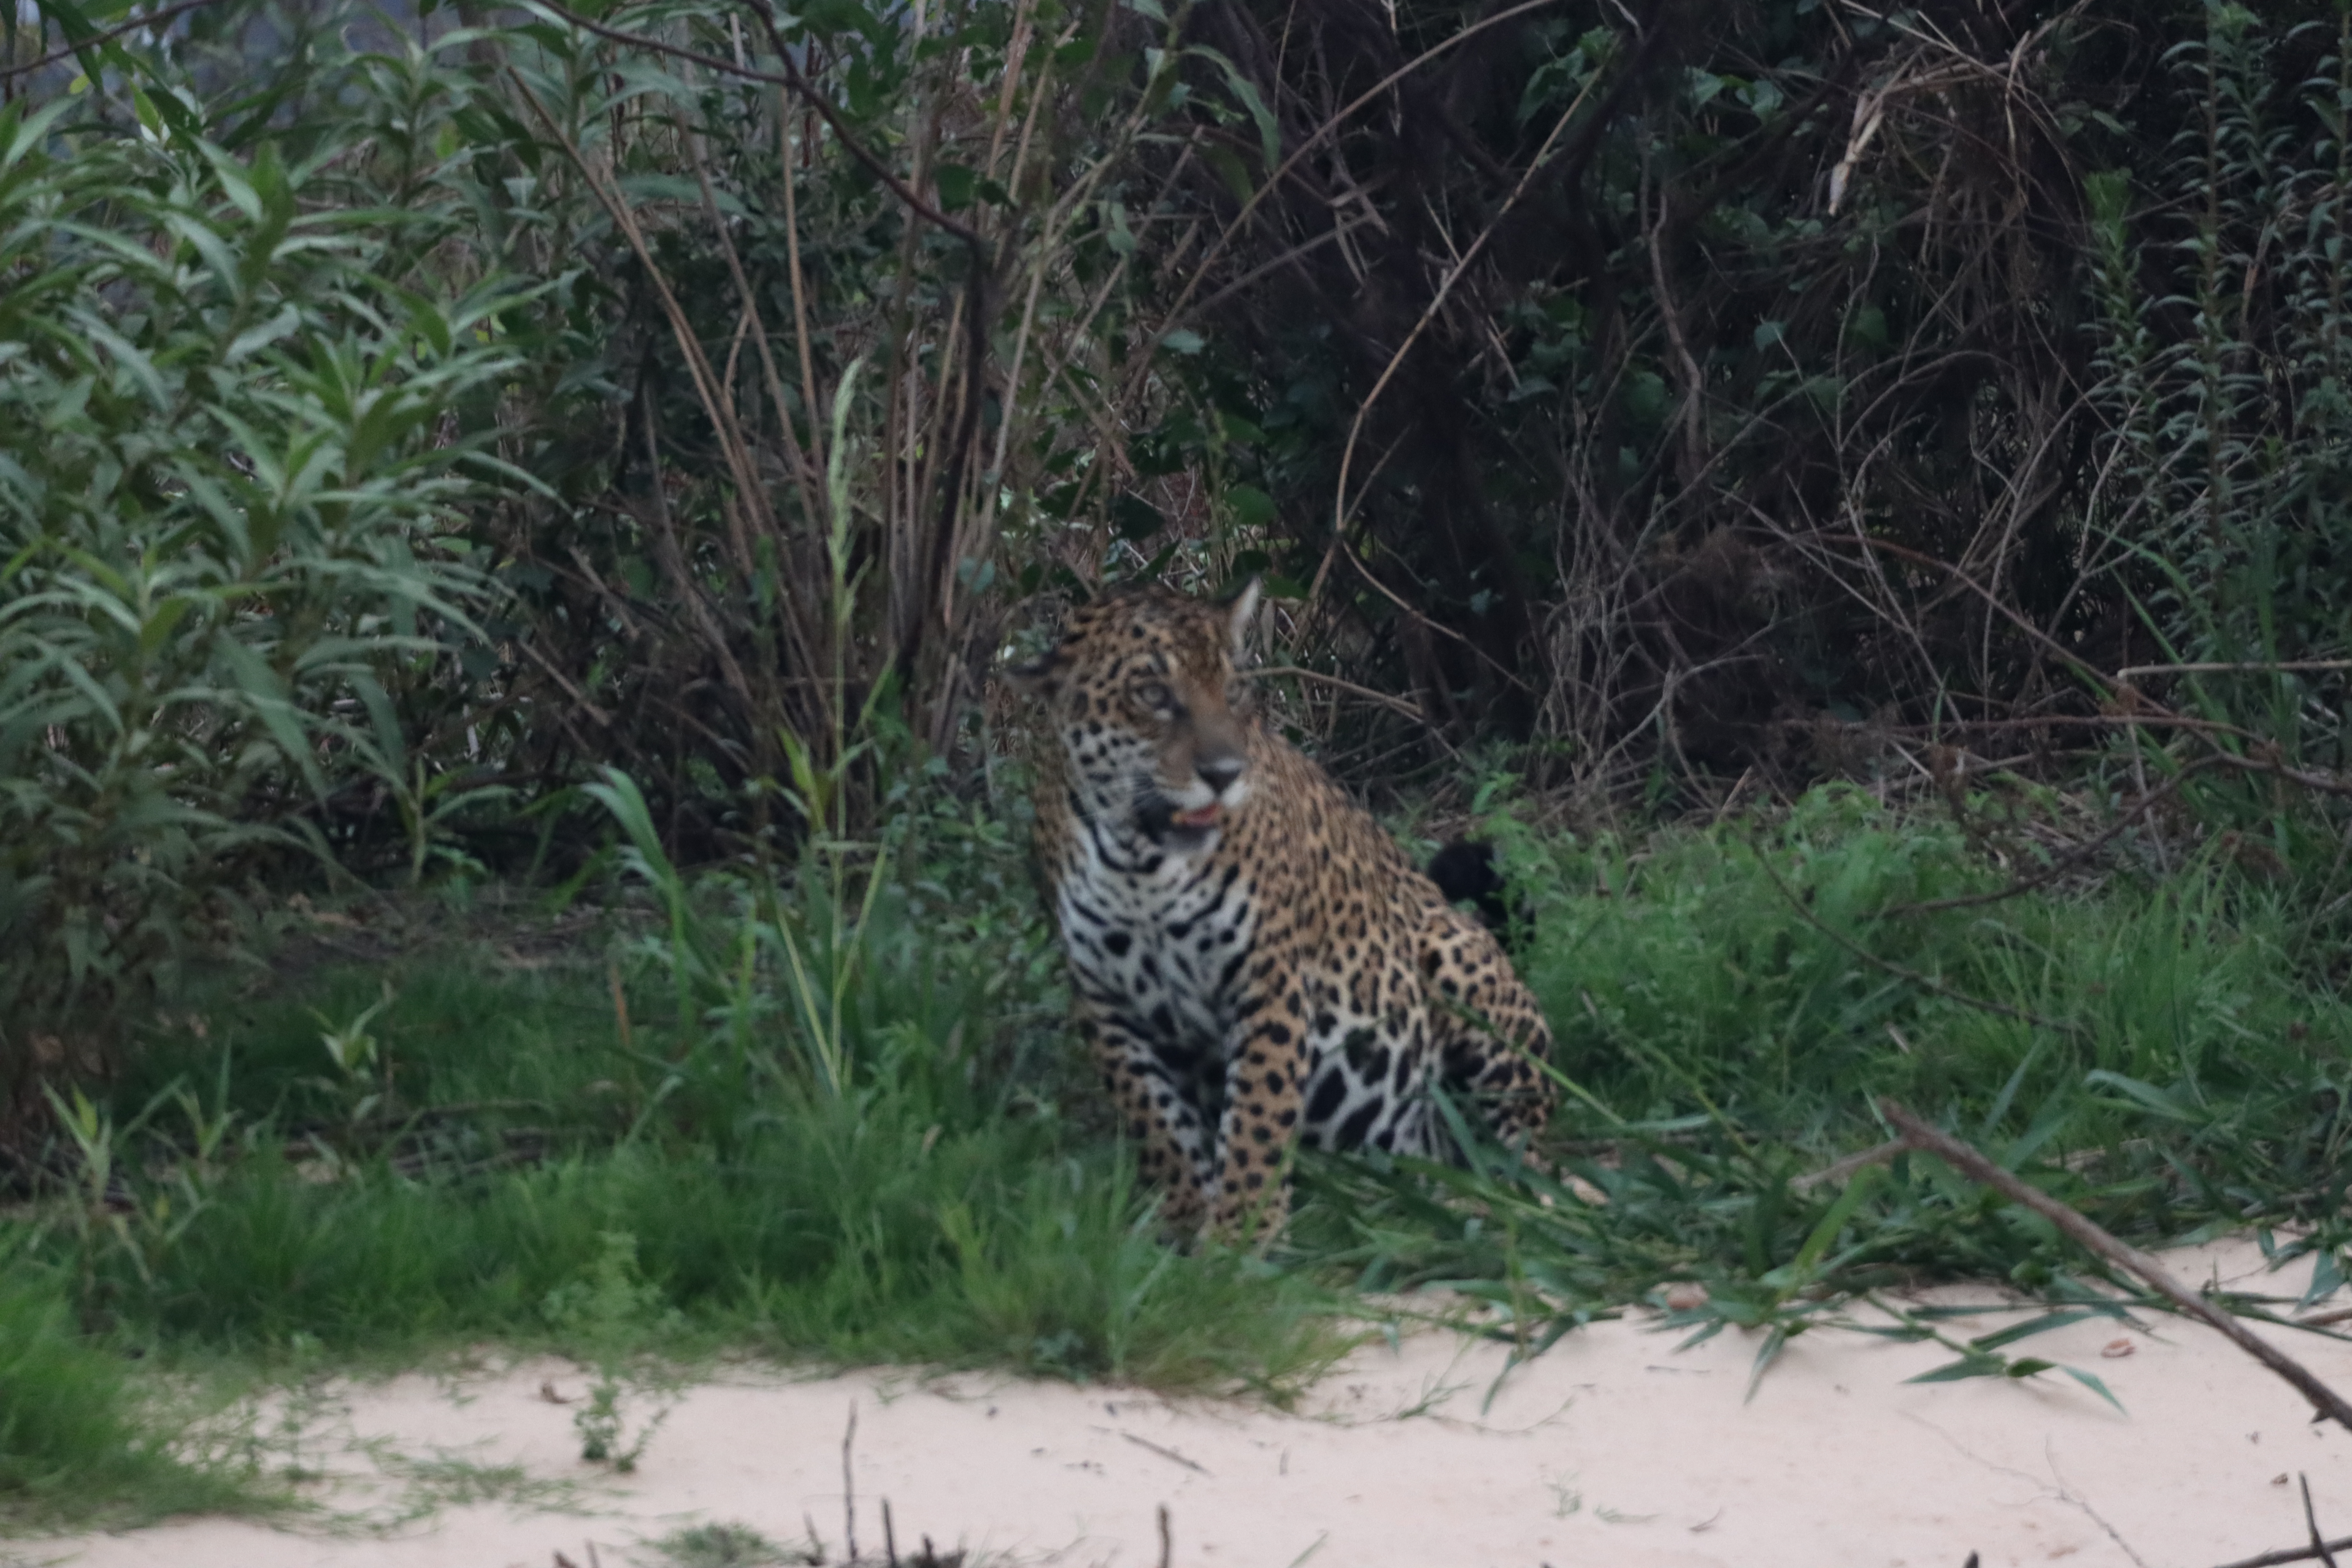
Jaguar: Pixana